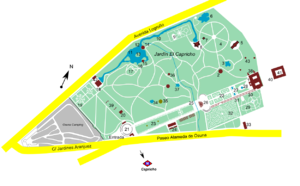
Le parc El Capricho est un espace vert et un jardin historique du quartier d'Alameda de Osuna, dans le district de Barajas, au nord-ouest de la ville de Madrid.